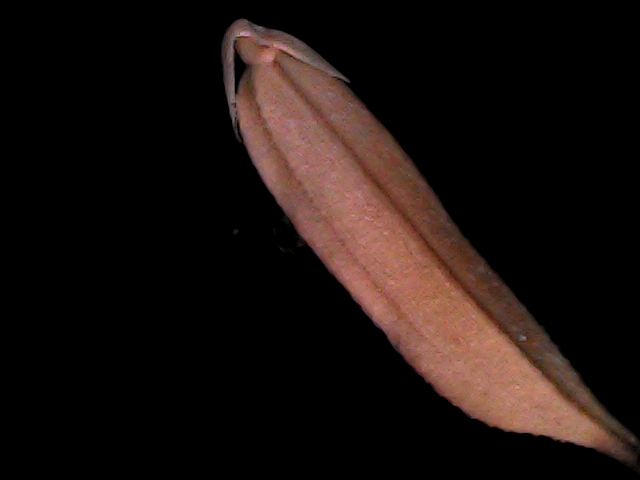
Rice variety: BD70